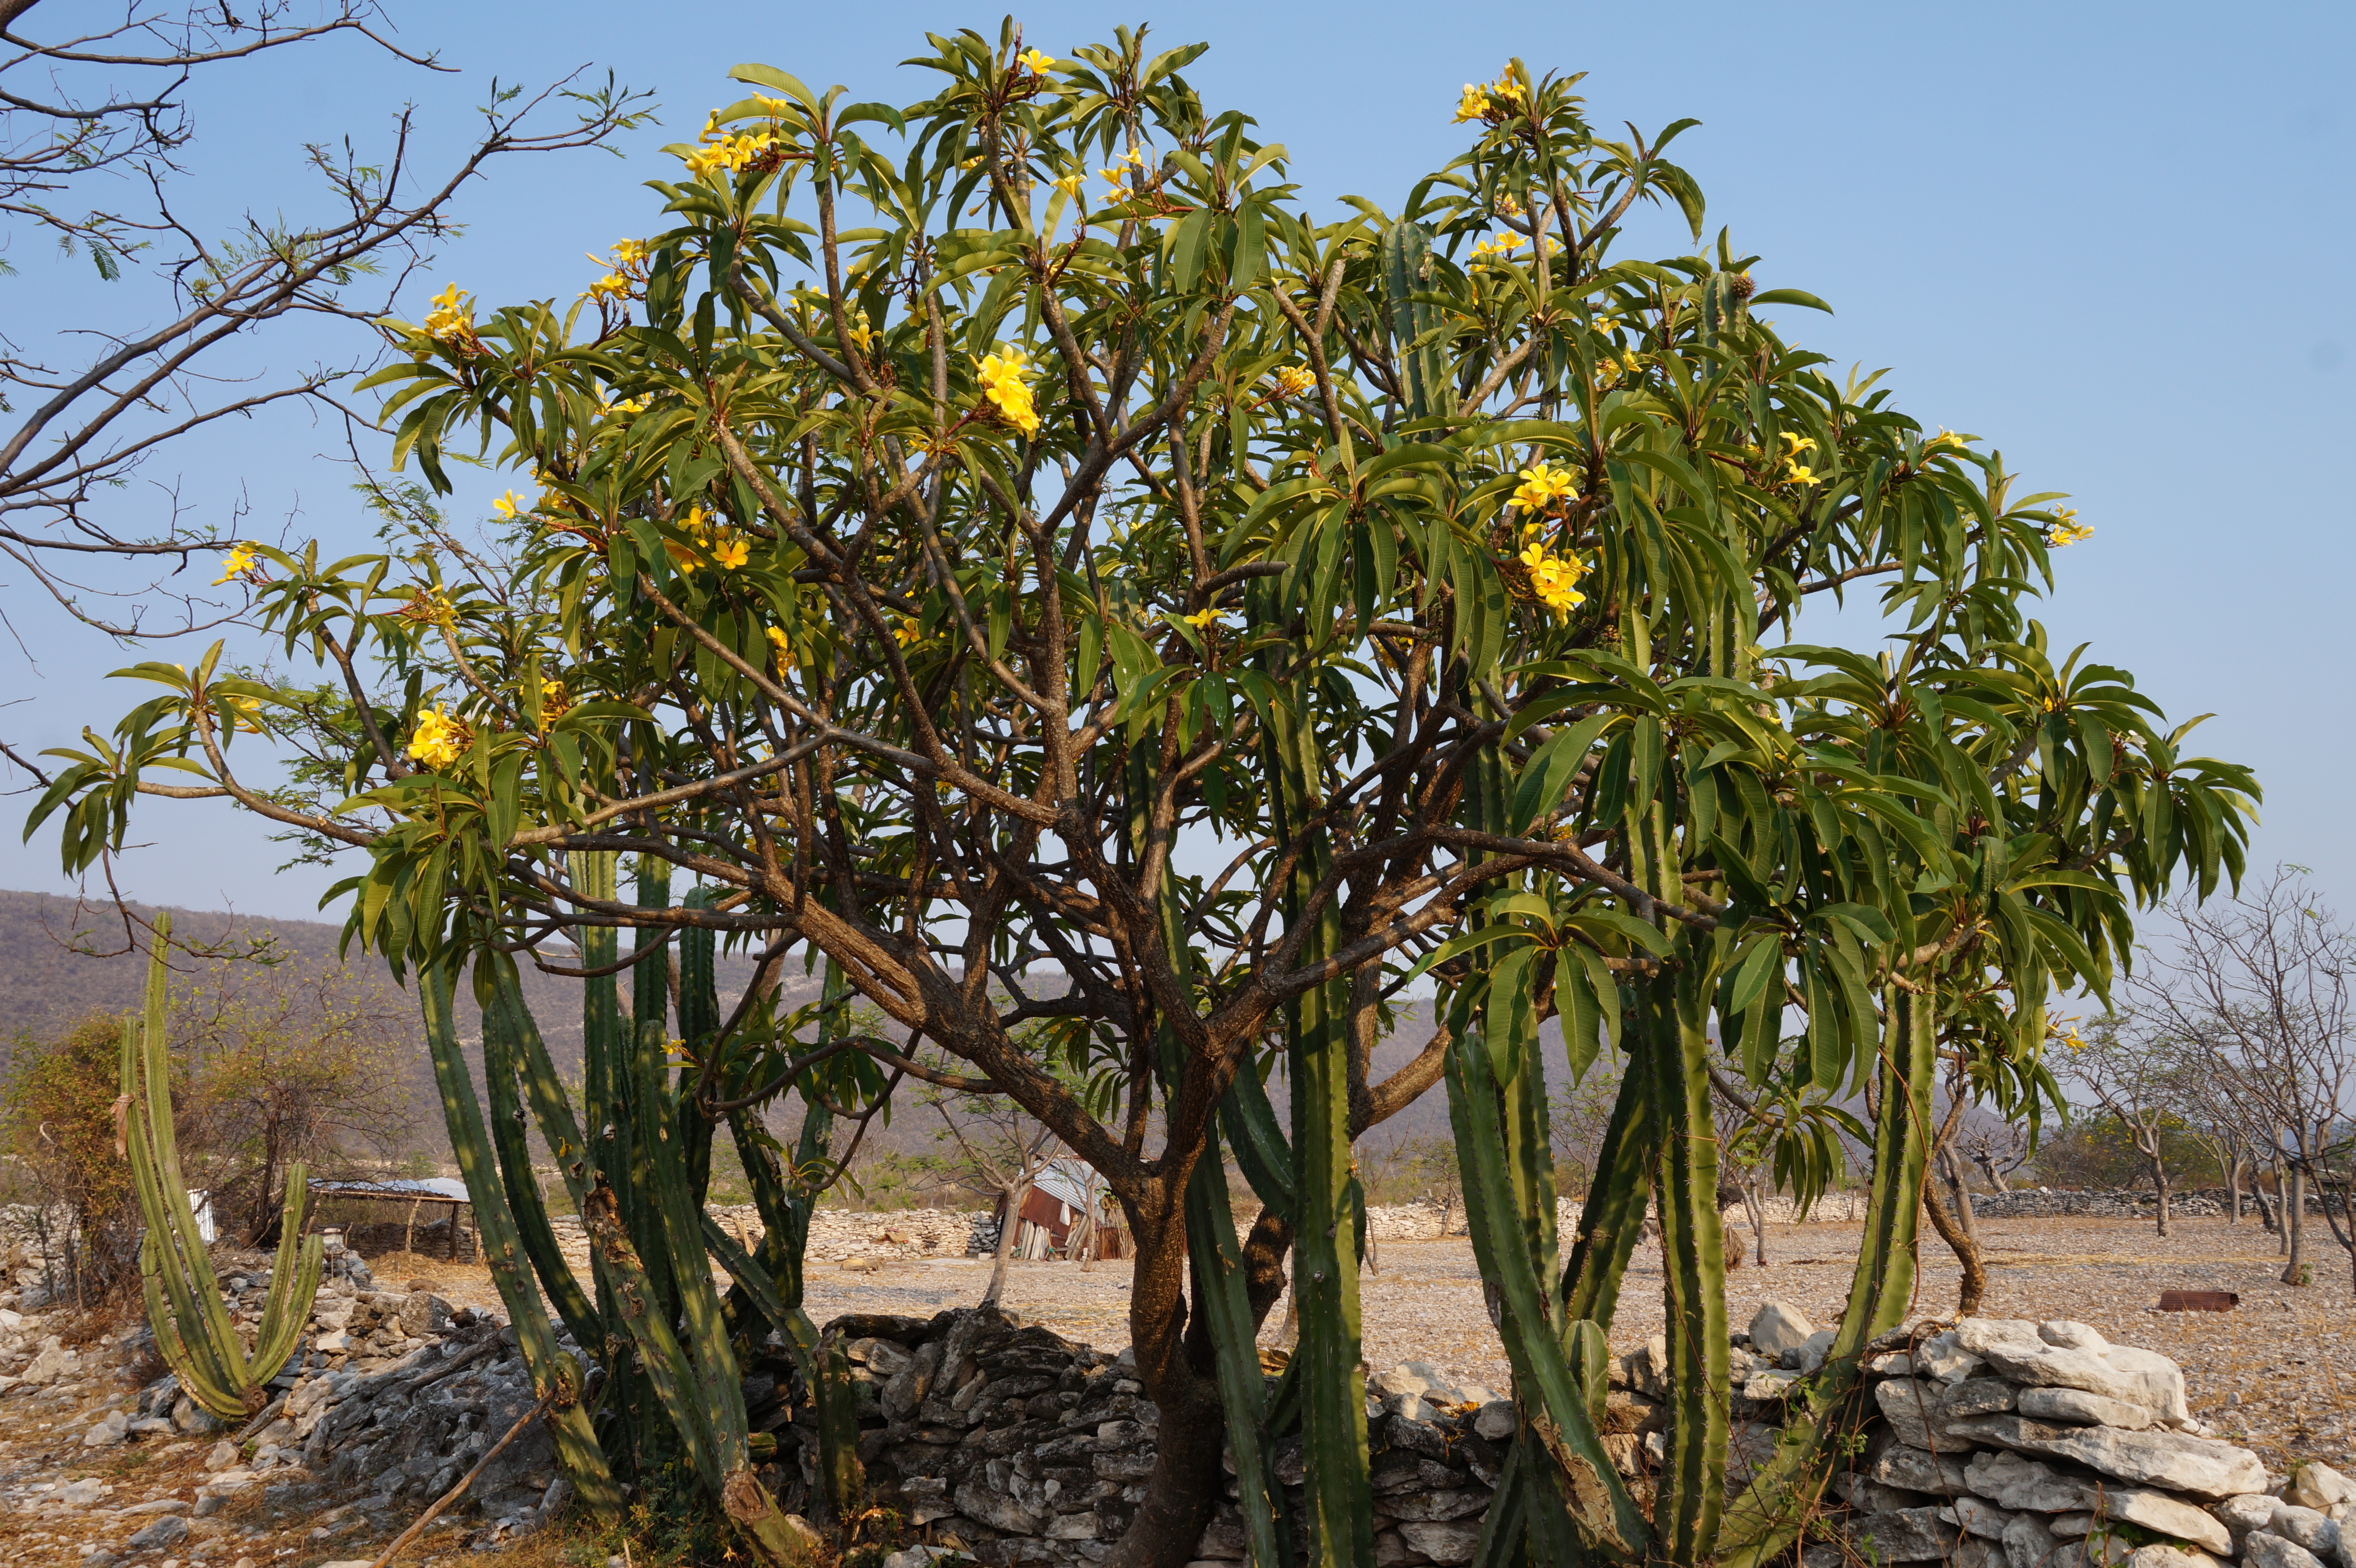
flower, flowers, wild, field, tree, yellow, nature, plant, woody plant, flowering plant, wildflower